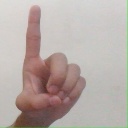
अक्षर: ड